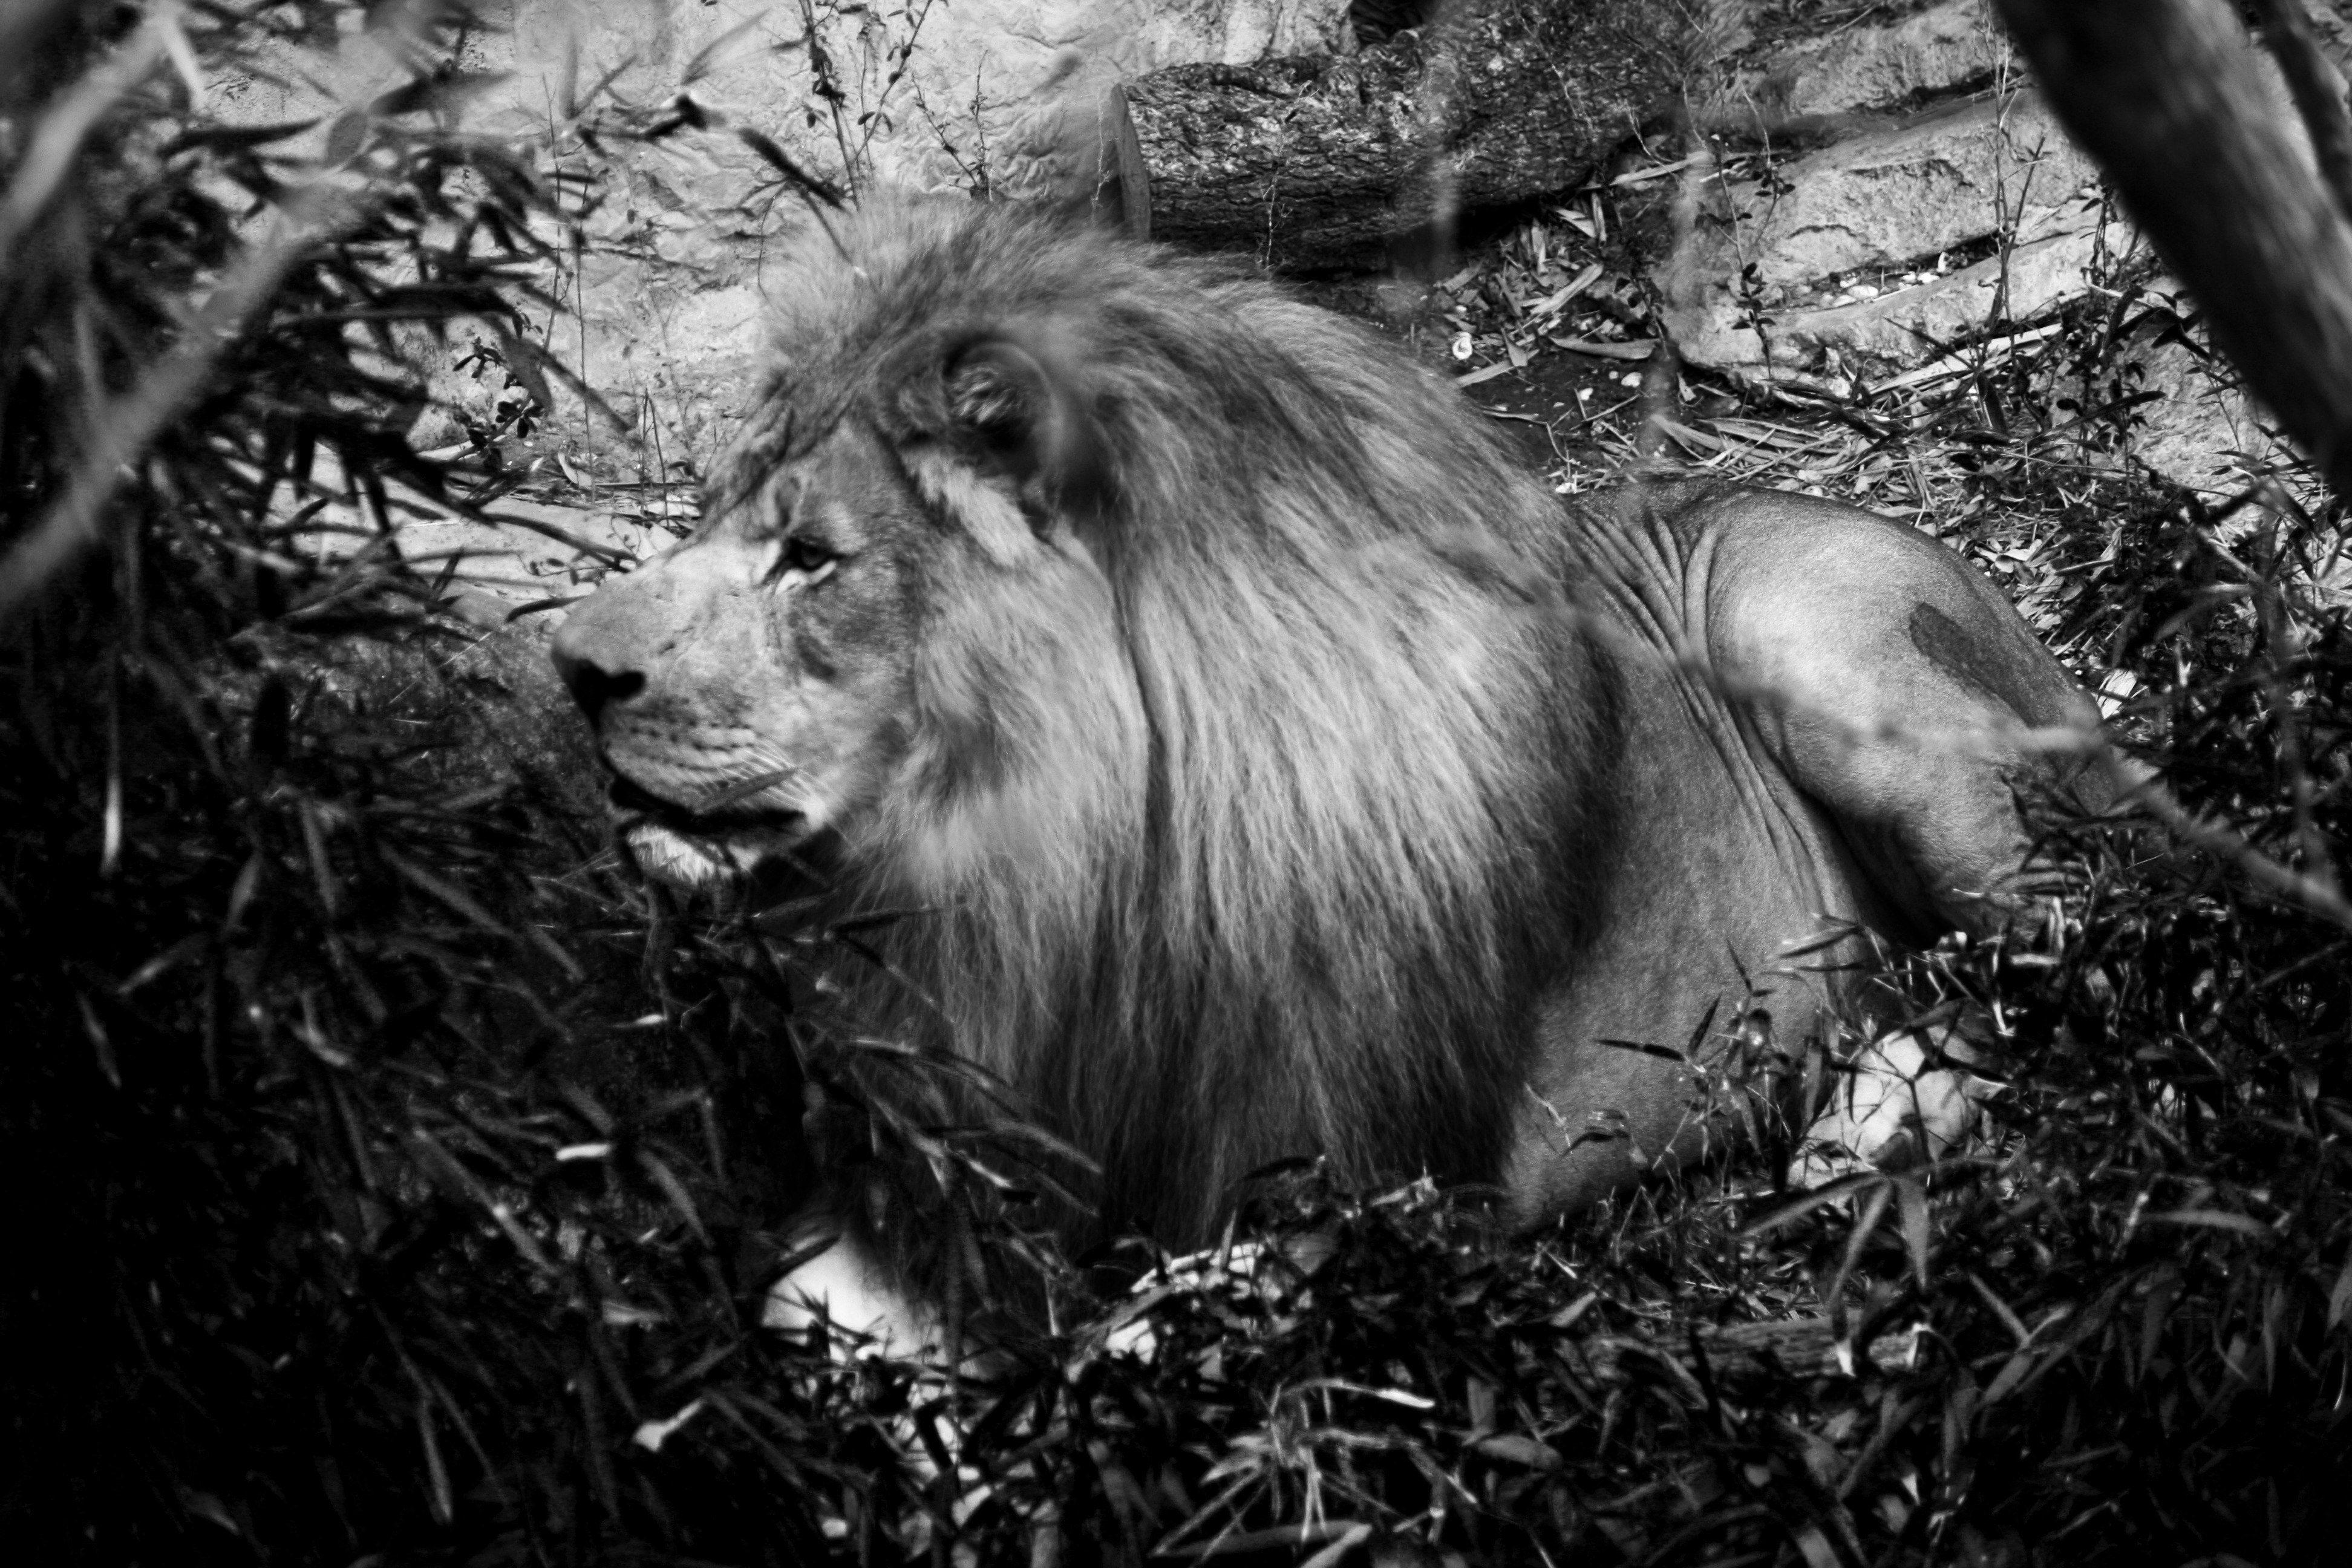
black and white, animal, wildlife, cat, africa, mammal, mane, predator, monochrome, fauna, lion, carnivore, dangerous, big cats, monochrome photography, cat like mammal